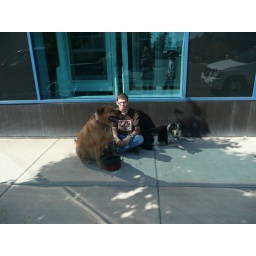
Waiting patiently for the work on the truck to be finished so the big old dog can get in and out.